Paraguay at the 2020 Summer Paralympics

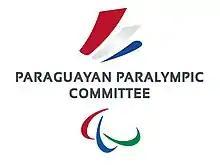
Paraguayan Paralympic Committee logo

Paraguay's Sports National Secretariat had been working for five years to develop and promote the Paralympics before the country was approved as a provisional member of the International Paralympic Committee in 2018. It was then granted full membership at the 2019 General Assembly. Hignia Giosa became the first president of the newly established Paraguayan Paralympic Committee. Paraguay was one of five countries to make their first appearance in the 2020 Summer Paralympic Games; the others were Bhutan, Grenada, Maldives and Saint Vincent and the Grenadines. President of Paraguay Mario Abdo Benítez met with the athletes at the start of August where he handed over the national flag. Paraguay's flag bearers were Melissa Nair Tillner and Rodrigo Hermosa who were Paraguay's only competitors and qualified after getting wild cards.